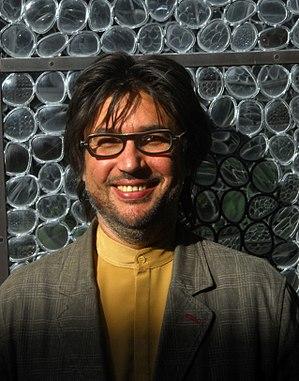
Alexandre Vanautgaerden, devant un détail de l'œuvre Cambra (2000) de Perejaume, dans le Jardin philosophique du Musée de la Maison d'Erasme
Alexandre Vanautgaerden, de son prénom de naissance Didier, est un historien d'art belge né à Bruxelles en 1965. Spécialisé sur Érasme et la transmission des savoirs, il a dirigé deux institutions patrimoniales : la Maison d'Érasme et la Bibliothèque de Genève. Il a collaboré avec des artistes sur les relations entre le patrimoine, la recherche académique et l'art contemporain et a réalisé plusieurs documentaires sur l’art.